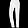
Label: Trouser